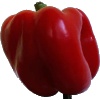
Label: Pepper Red 1